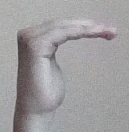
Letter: haa